Fokker V.2

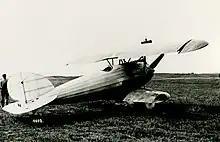
Aft view of the Fokker V.3

Like the V.1, the fuselages of both aircraft were circular in cross section, impeding the pilot's view downwards, and the cantilever wings were built from plywood. The outer portion of the staggered upper wing was slightly swept backwards. The V.2's Mercedes D.III piston engine and its radiator were fully cowled and the propeller was given a spinner to reduce drag. It retained the V.1's rotating upper portion of the vertical stabilizer that acted as a rudder and fully-moving horizontal stabilizers. The V.2 was faster than the V.1, but its rate of climb was slower.